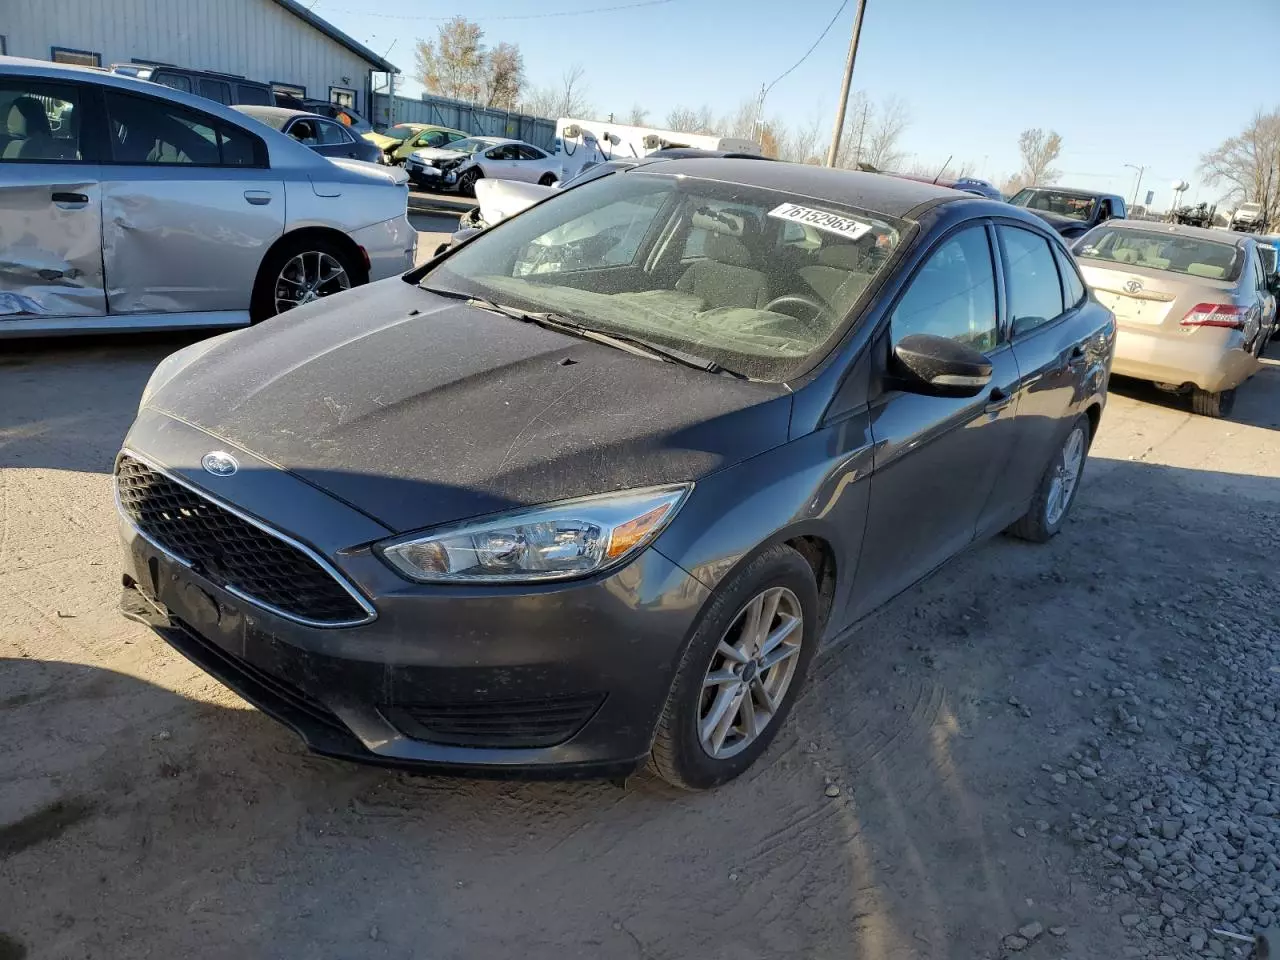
Aucun dommage détecté.
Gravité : aucun